David Wayne (singer)

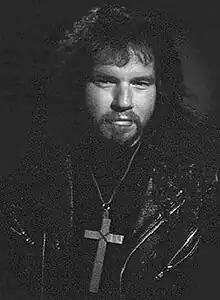

David Wayne (born David Wayne Carnell, January 1, 1958 – May 10, 2005) was an American singer of the heavy metal bands Metal Church, Reverend and Wayne.